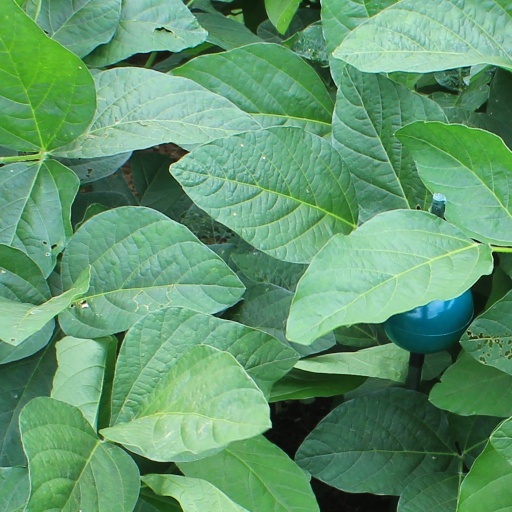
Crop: soybean